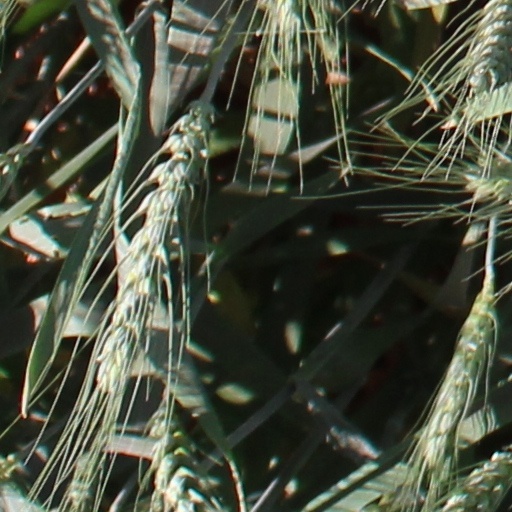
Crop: wheat